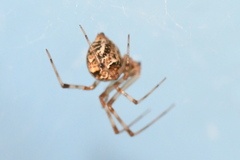
Species: Parasteatoda_tepidariorum